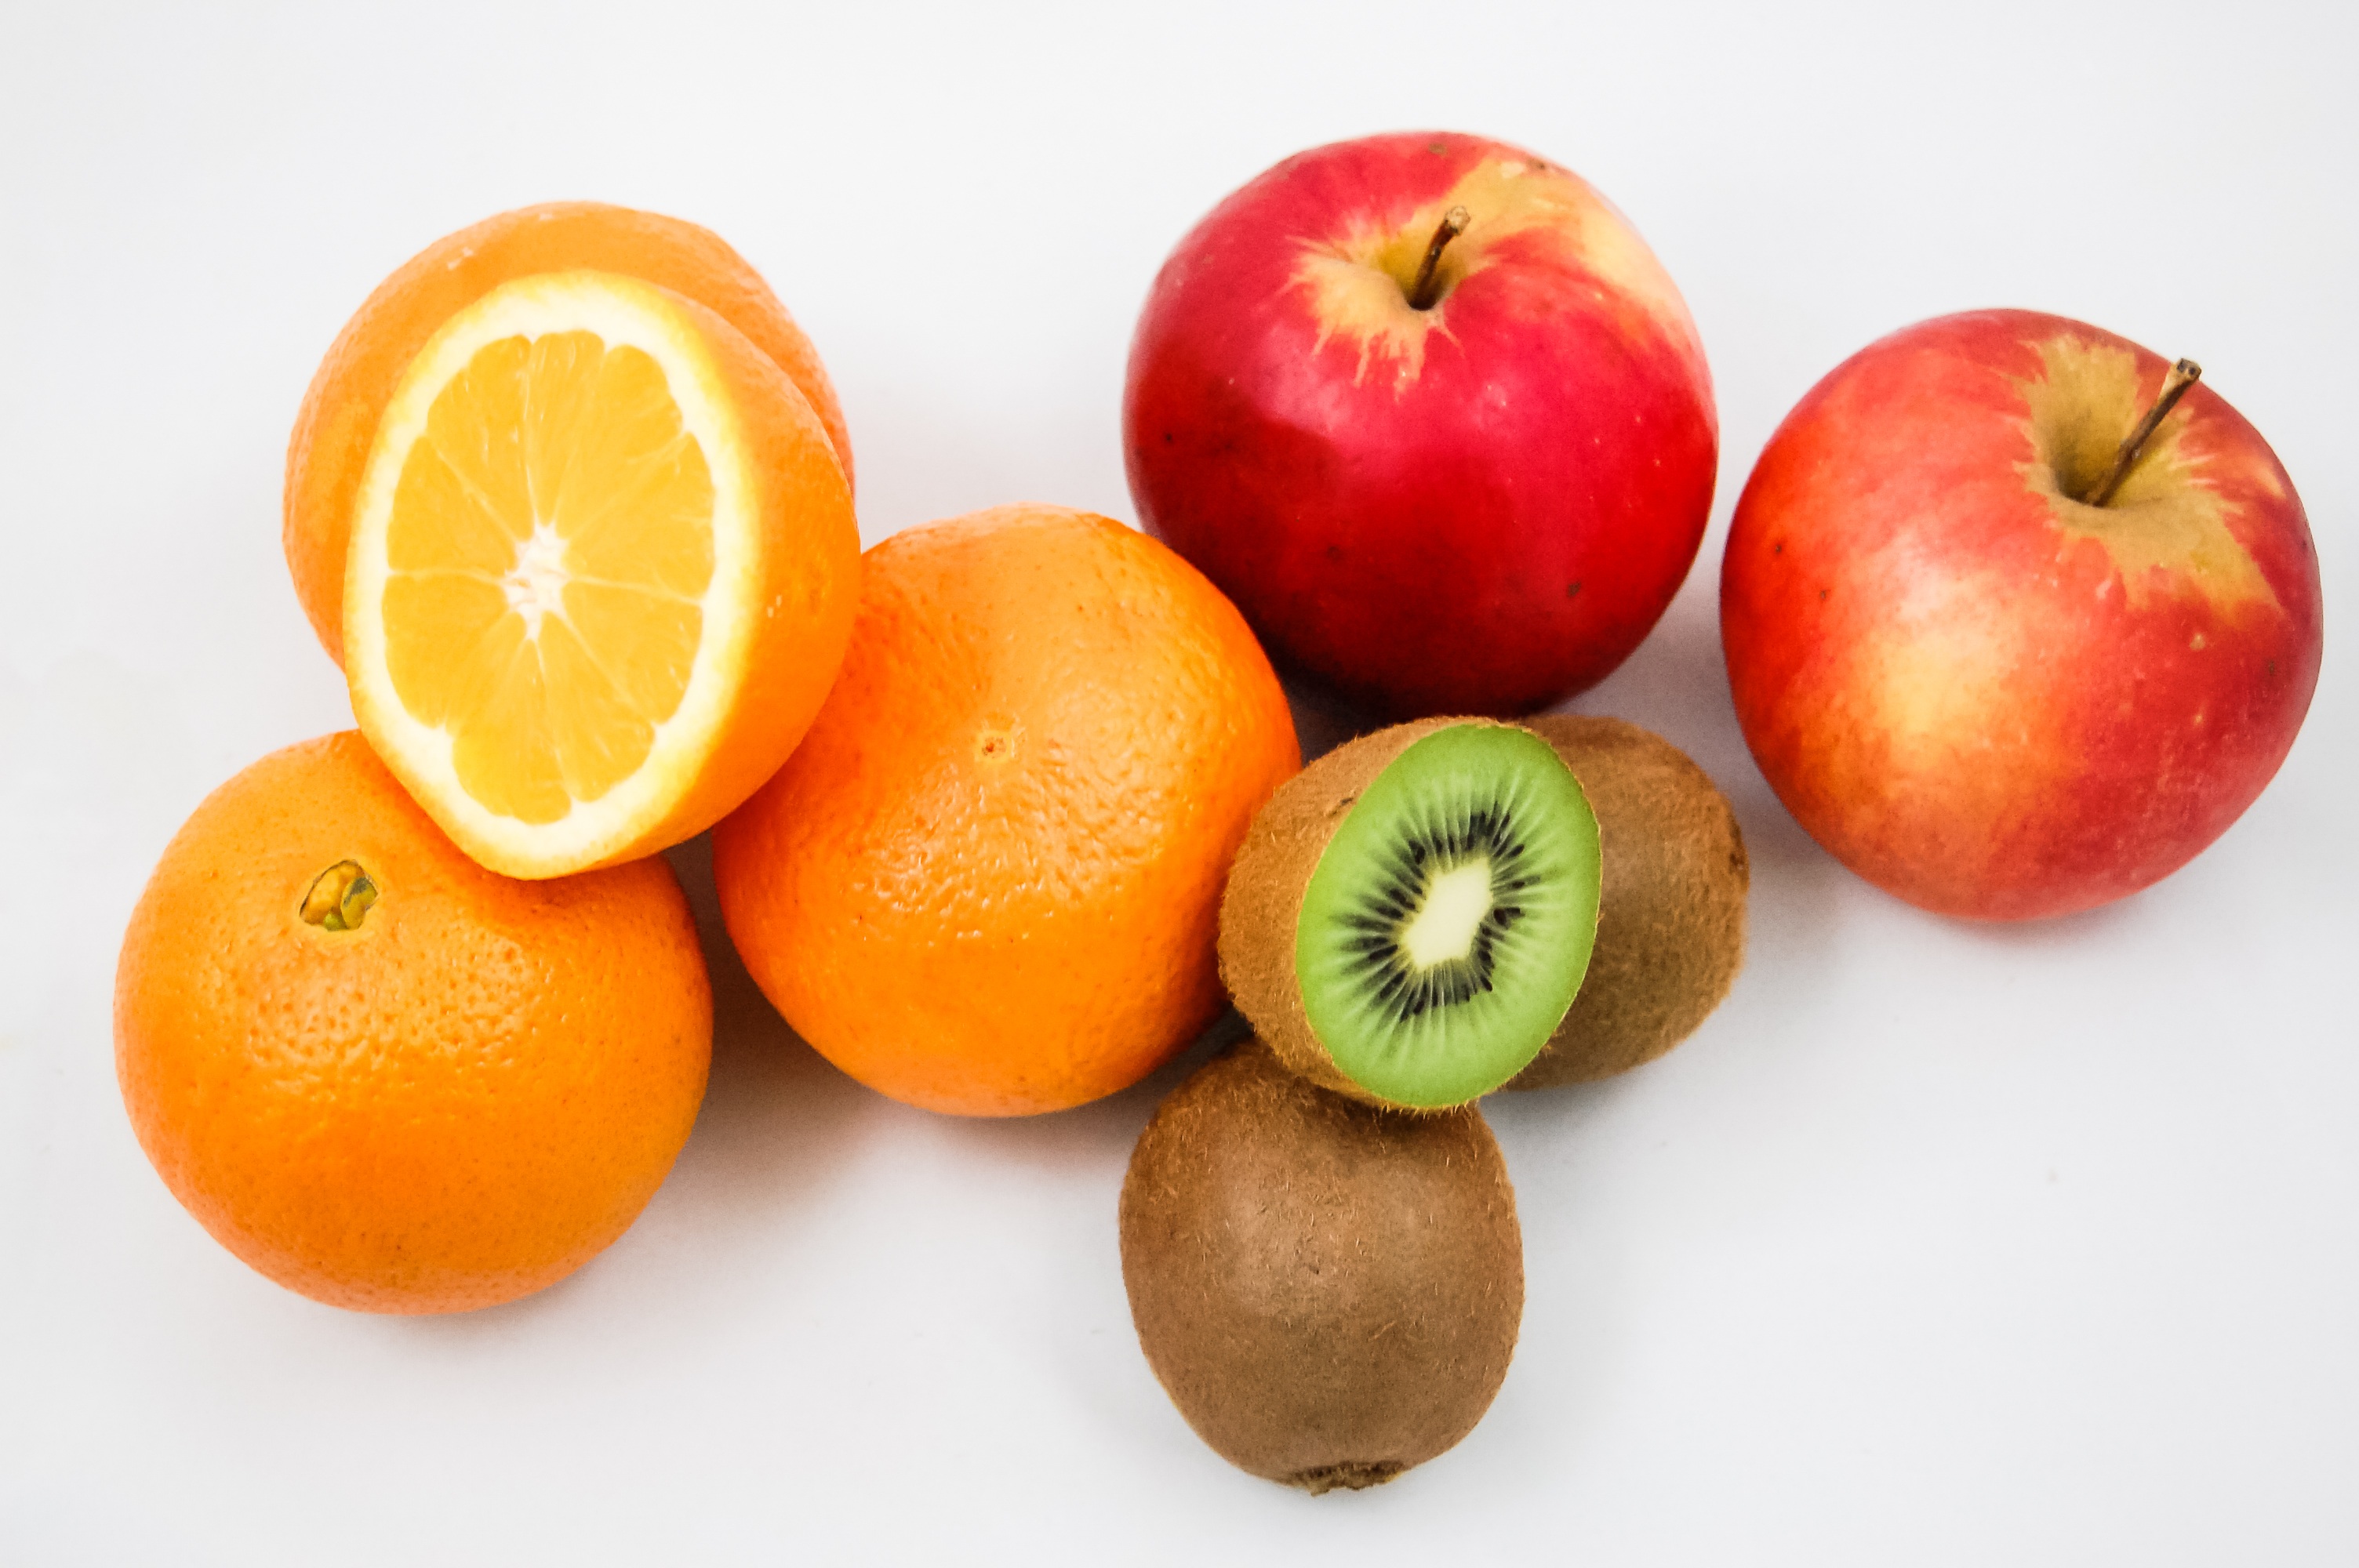
plant, fruit, orange, food, produce, fresh, drink, juice, kiwi, tangerine, apples, clementine, vitamins, oranges, healthy eating, half, flowering plant, the richness of, southern fruits, land plant, tangelo